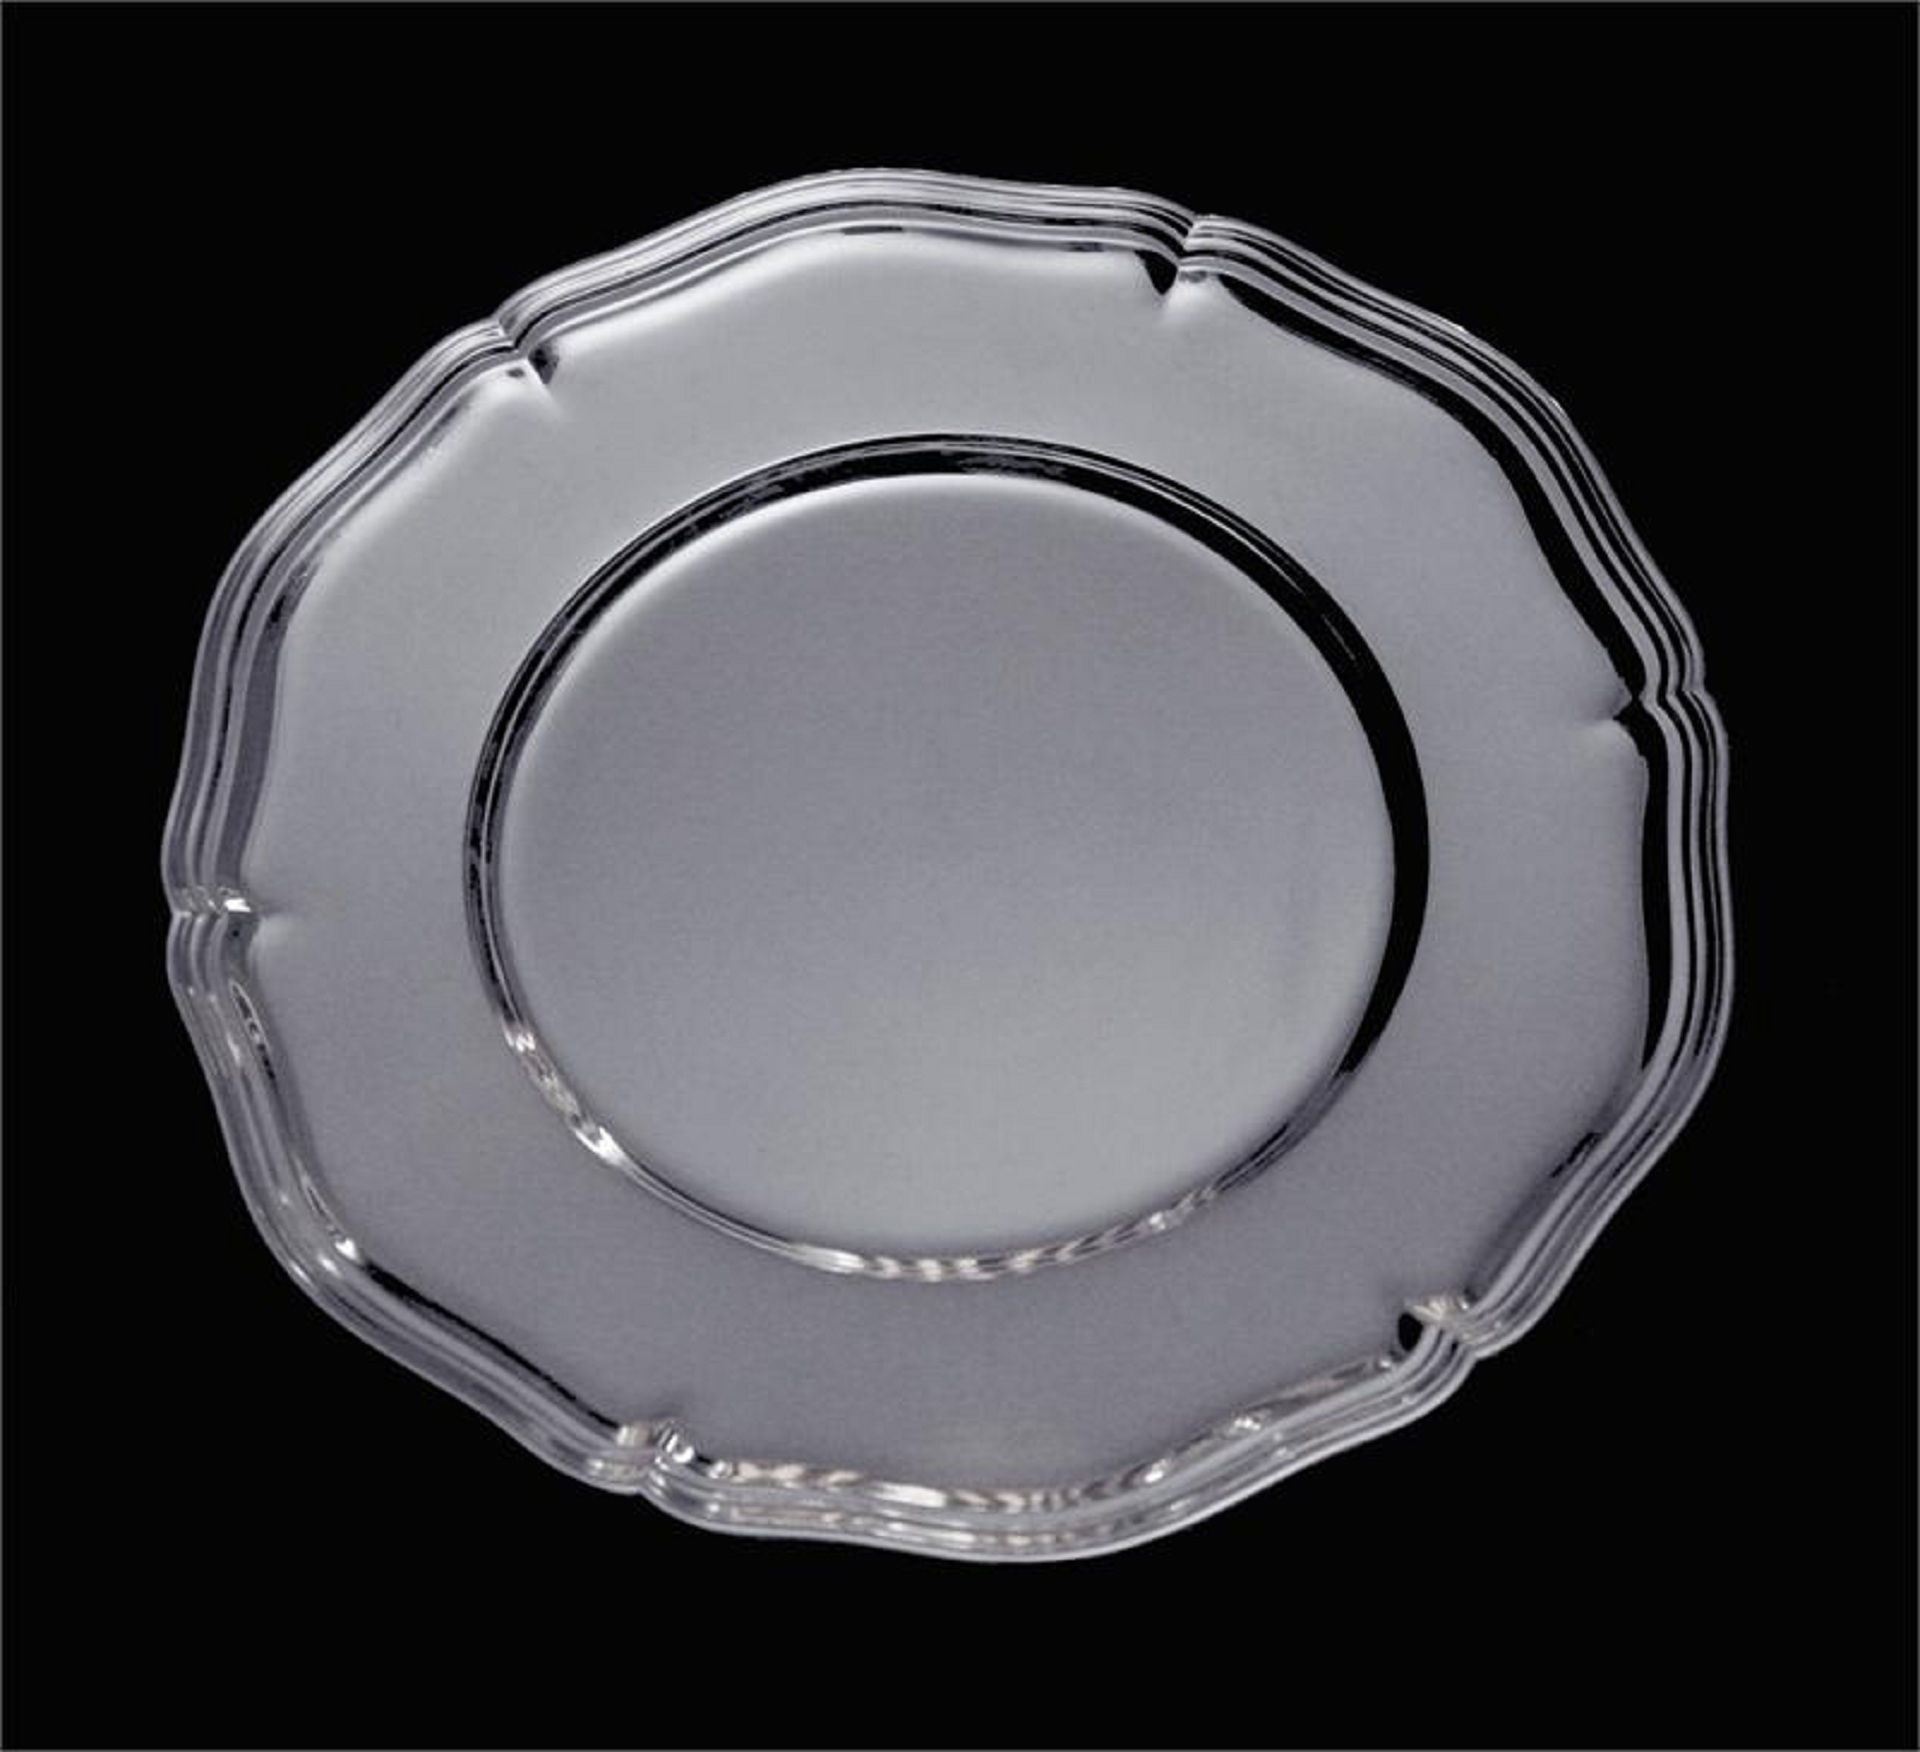
wheel, plate, tableware, material, circle, platter, sterling silver tableware, sterling silver flatware, sterling silver candelabra, dishware, platinum